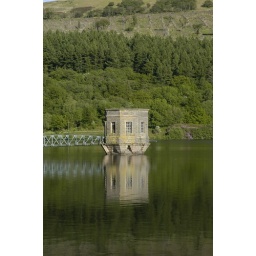
The tower reflected in the water